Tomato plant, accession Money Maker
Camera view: tilt-top (135 deg); turntable rotation: 90 degrees
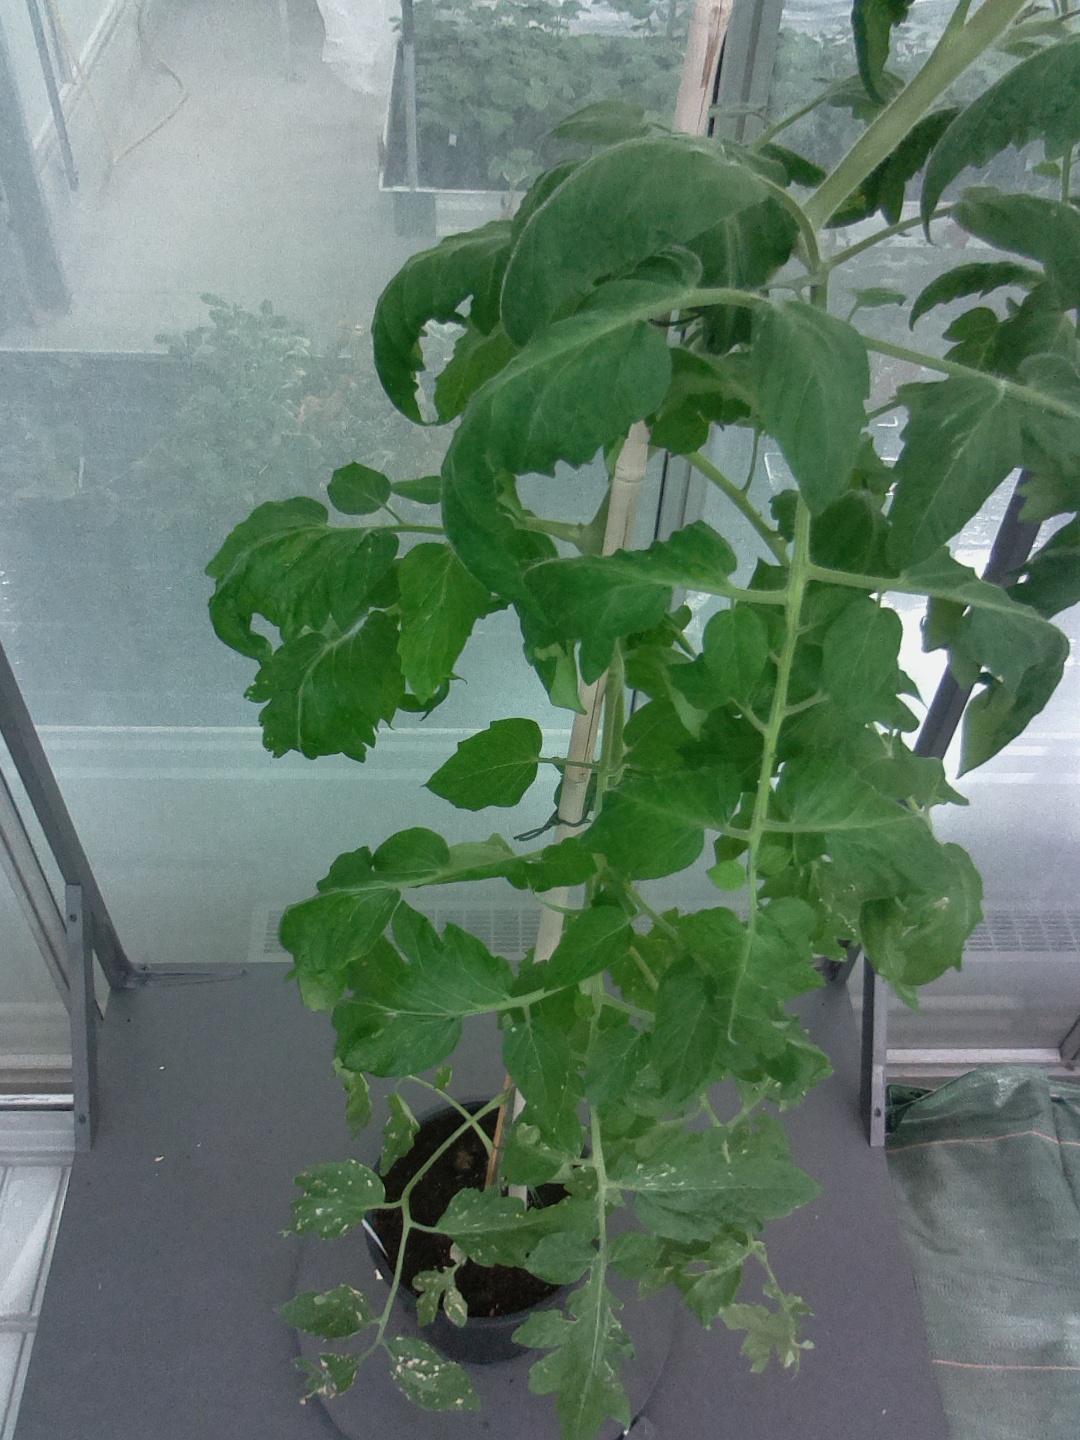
BBCH growth stage 65: Full flowering, 50%-60% of flowers open, first petals falling